Traditional Khmer housing

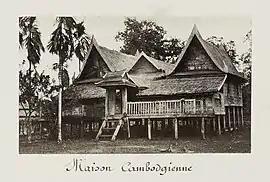
A traditional Khmer house in mid-1800s taken by Emile Gsell.

Traditional Khmer housing refers to the construction and assigned usage of houses or buildings by the Khmer people since the ancient time and evolved until today. In Cambodia, there are many Khmer style houses that are built in different ways depending on hierarchy and purposes. In special terms, the house is a symbol of prosperity in the national society, and it serves the lives of the people in each village, which is culture and nature The Khmer has long been known to traditionally live on different designs of stilt house and also has a multi-leveled floor and gable finials at both ends of the roof ridge.